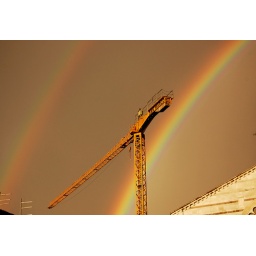
orange in the sky